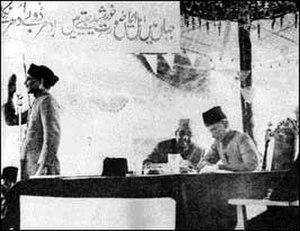
Chaudhry Khaliquzzaman est un homme politique pakistanais et une figure musulmane très importante de l’Inde britannique. Il est l'un des principaux dirigeants de la Ligue musulmane.
Le Mouvement pour le Pakistan ou Tehrik-e-Pakistan désigne un ancien mouvement politique dont l'objectif est l'indépendance du Pakistan vis-à-vis de l'Empire britannique, pour former un État-nation regroupant les populations musulmanes du sous-continent indien.